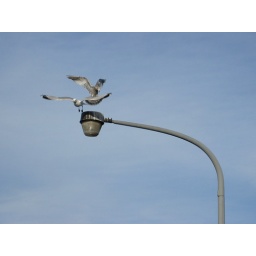
Two seagulls were fighting for the same spot on top of this street lamp in Duluth, Minnesota.